Church of San Bernardino da Siena (Amantea)

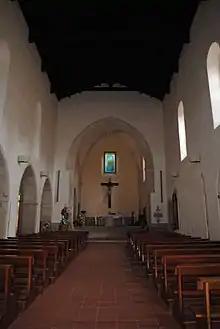
The interior

The central nave, which measures about in length and in width and is the larger of the two naves that make up the church, is not divided into bays, is covered by an exposed wooden truss roof, and is separated from the left nave by five ogival arches resting on sandstone square-section pillars.